Question: Where was this photo taken?
Tambaya: A ina aka ɗauki wannan hoton?
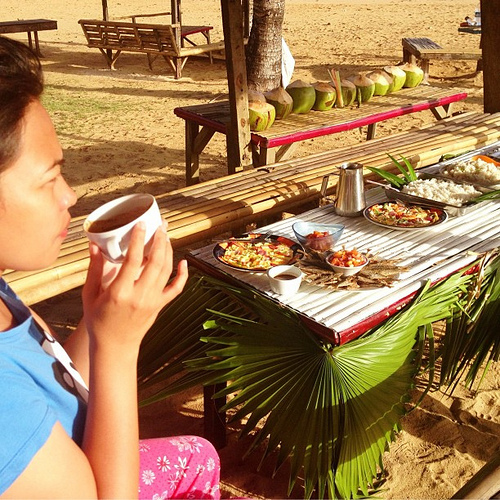
Answer: At a picnic.
Amsa: Wajan fikinik.